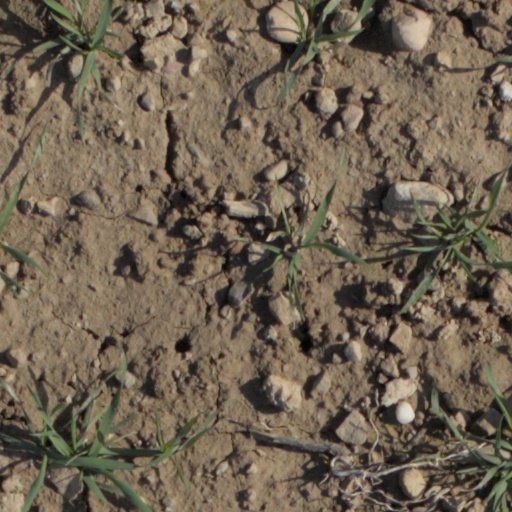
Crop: wheat